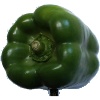
Label: Pepper Green 1